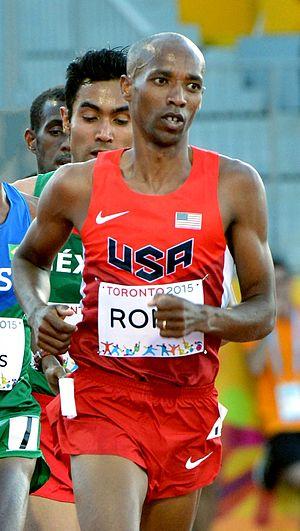
Aron Rono est un athlète américain, spécialiste des courses de fond.